Senegalese literature

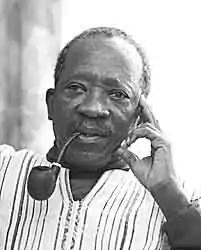
Ousmane Sembène, 1987

Historian and Filmmaker Paulin Soumanou Vieyra as well as writer Ousmane Sembene lay the basis for the film industry in the early 1960s, with "Une nation est née" (A nation was born) in 1961 and short film "Boroom Sarret" (The Wagoner) in 1963 respectively. "Boroom Sarret" captured the changing landscape of Senegalese society, reflecting the challenges of developing a national identity which incorporates over a century of colonial domination. Sembene continued to write and direct a multitude of films, including prize-winning pictures "La noire de…" (Black girl) in 1966, "Xala" in 1975 and "Guelwaar, une légende du 21 ème siècle" (Guelwaar, a Legend of the 21st Century) in 1993.